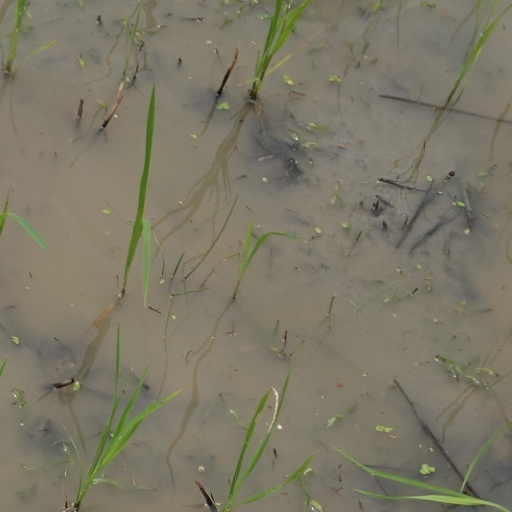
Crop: rice